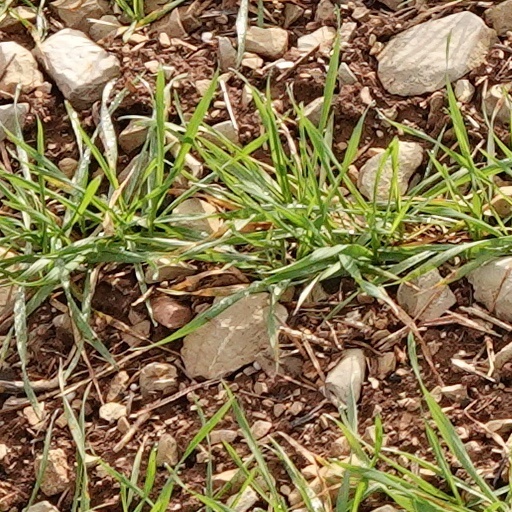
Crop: wheat